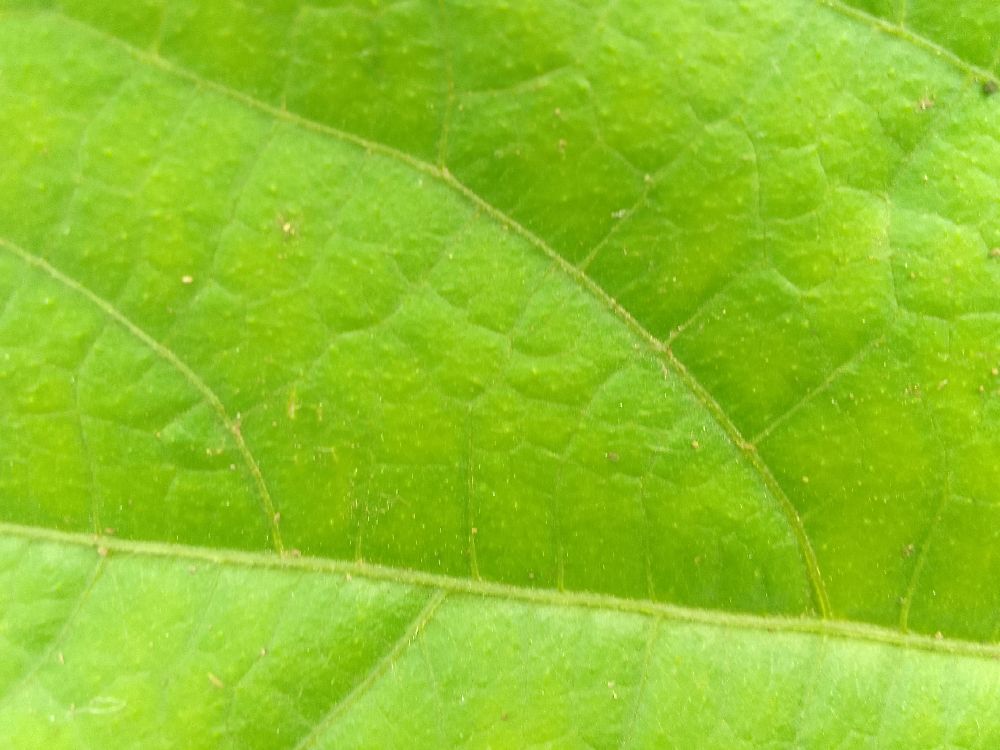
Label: healthy